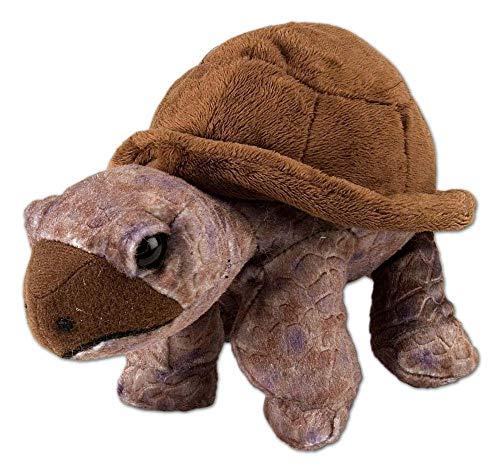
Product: Wild Republic 10894 Tortoise Plush, Stuffed Animal, Plush Toy, Gifts for Kids, 8", Cuddlekins
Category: Toys & Games | Stuffed Animals & Plush Toys | Plush Puppets
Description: Approximate size of the Tortoise stuffed toy is 8", making the plushier perfect to cuddle with at night.
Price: from 4 sellers
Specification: ProductDimensions:5.5x8x4inches|ItemWeight:3.2ounces|ShippingWeight:3.2ounces|DomesticShipping:ItemcanbeshippedwithinU.S.|InternationalShipping:Thisitemisnoteligibleforinternationalshipping.LearnMore|ASIN:B007JLUO18|Itemmodelnumber:10894|Manufacturerrecommendedage:0monthsandup